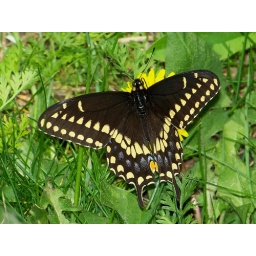
black swallowtail male aberrant [no pupil in hw eyespot] dorsal 090519 1005355 great blue hill milton